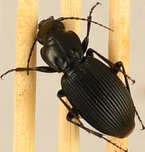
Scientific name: Pterostichus lachrymosus
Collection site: Mountain Lake Biological Station NEON (MLBS), plot MLBS_002